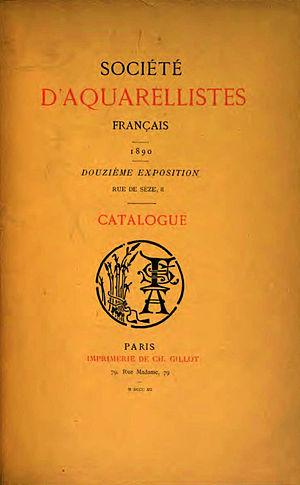
Catalogue, douzième exposition
La Société d'aquarellistes français est une association artistique française à caractère commercial fondée en 1879 regroupant des peintres aquarellistes et quelques amateurs. Dédiée à l'encouragement et la promotion de cette pratique, elle était encore active en 1939 sous le nom de Société des aquarellistes français.